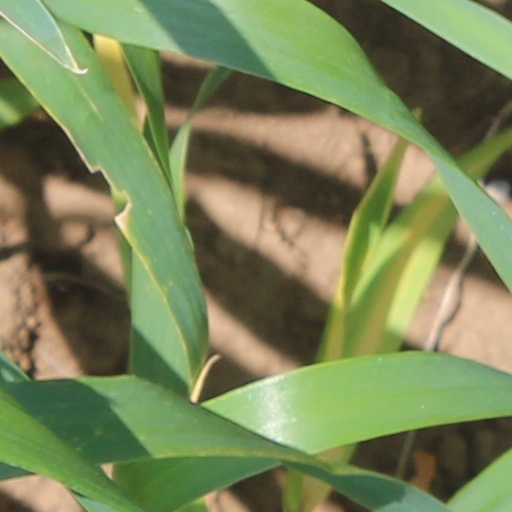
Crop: wheat